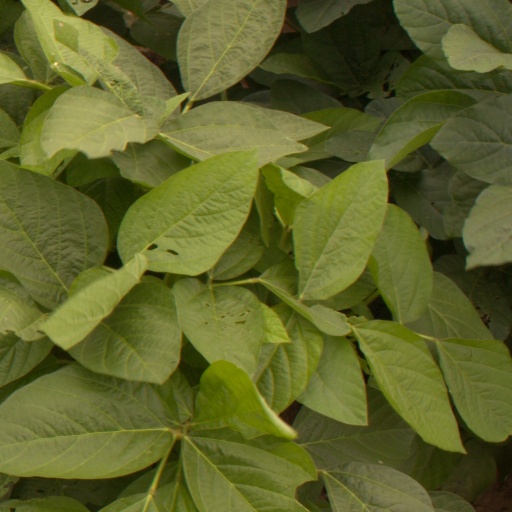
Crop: soybean